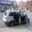
Label: automobile